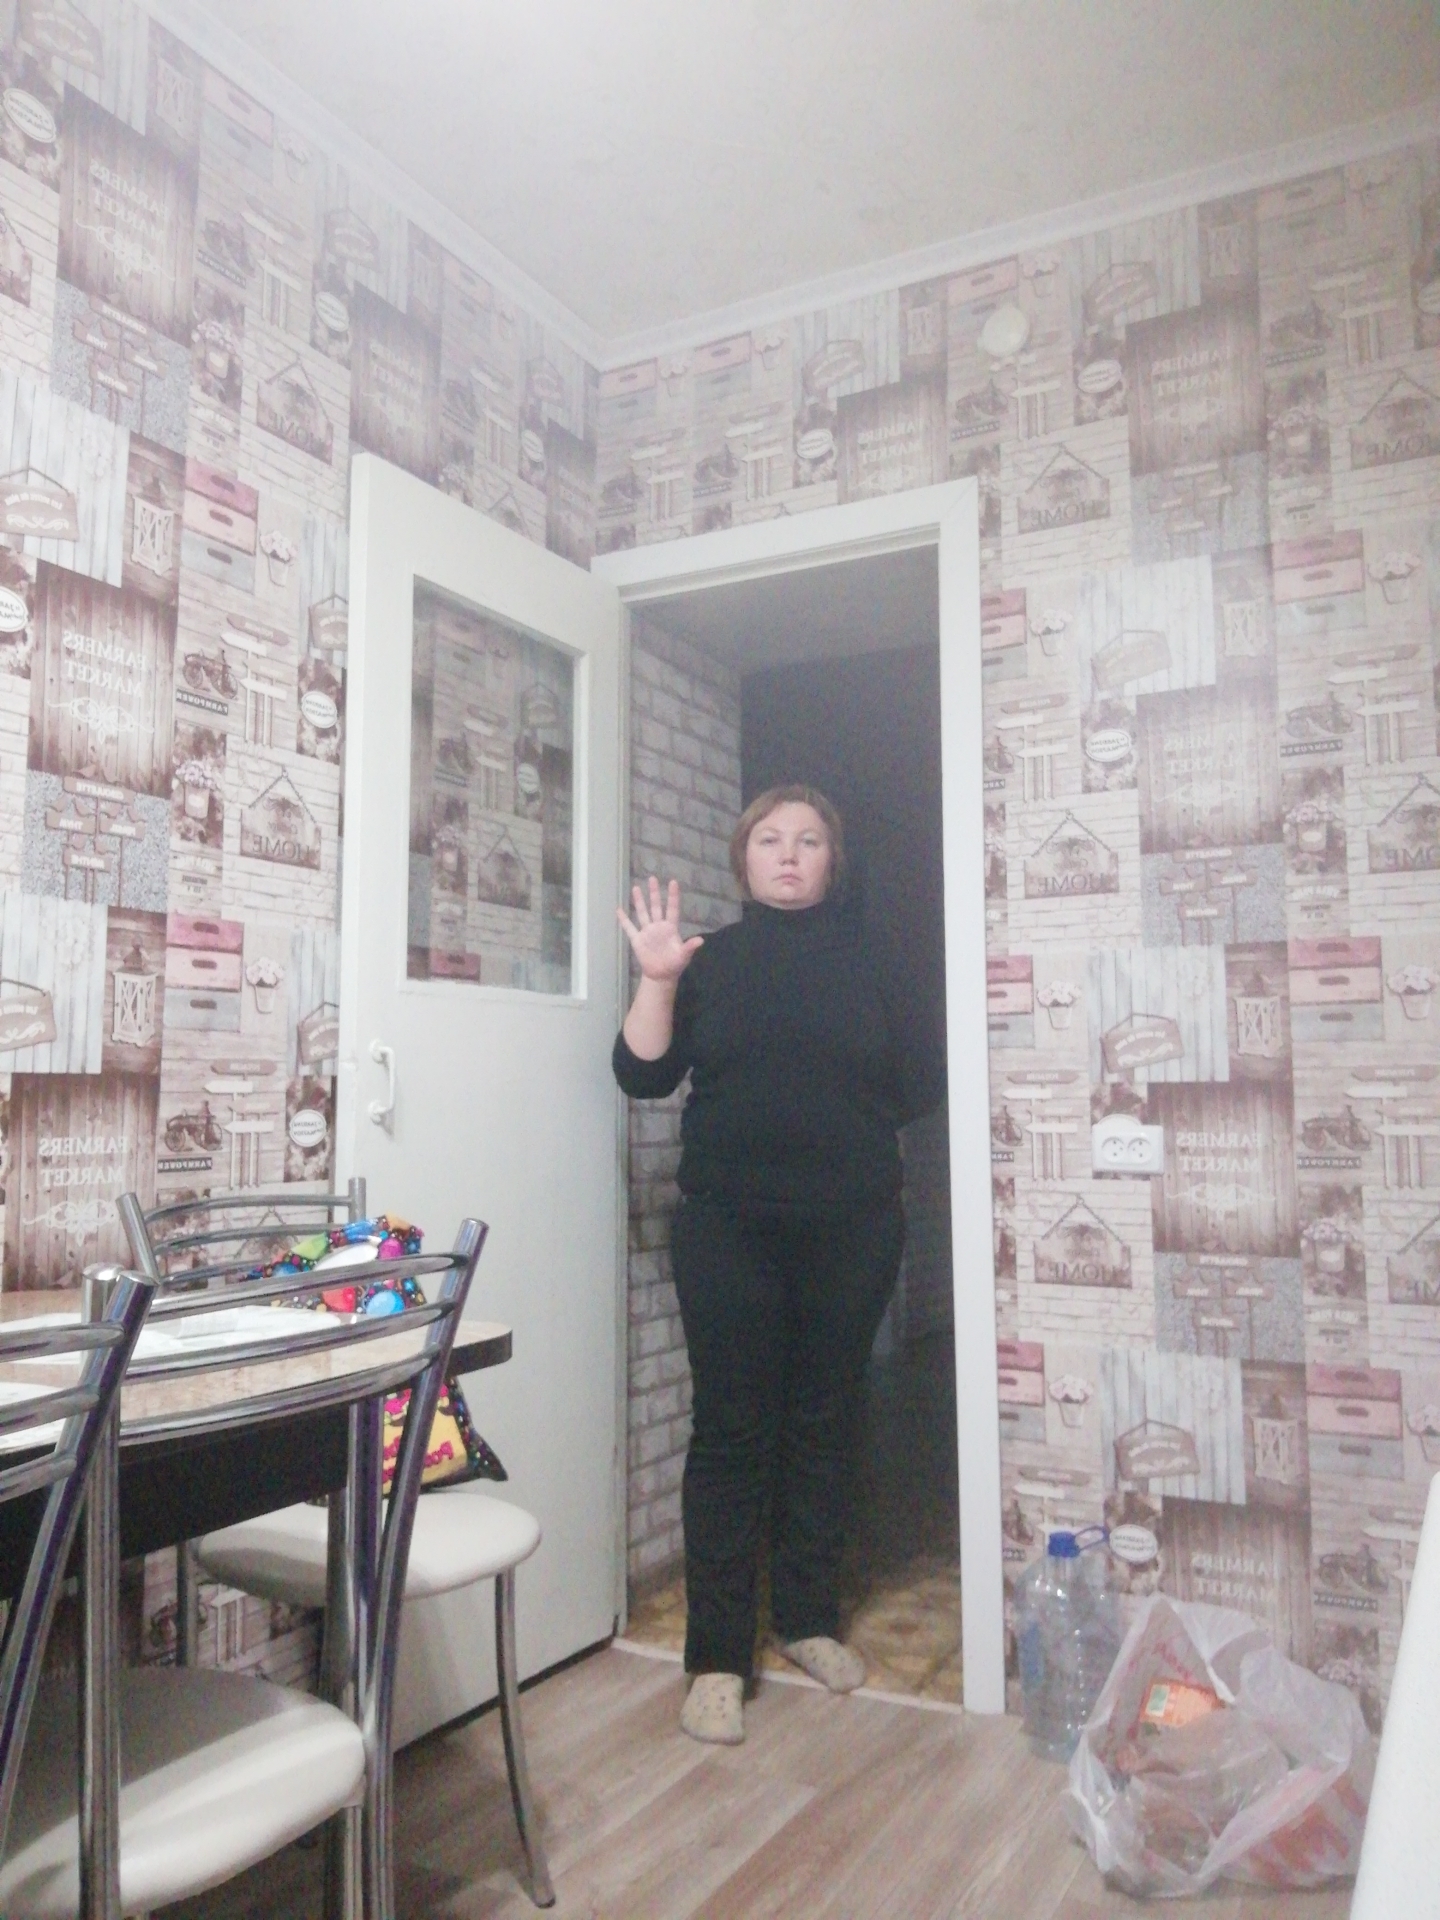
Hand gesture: palm